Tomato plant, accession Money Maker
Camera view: horizontal (90 deg, fisheye); turntable rotation: 180 degrees
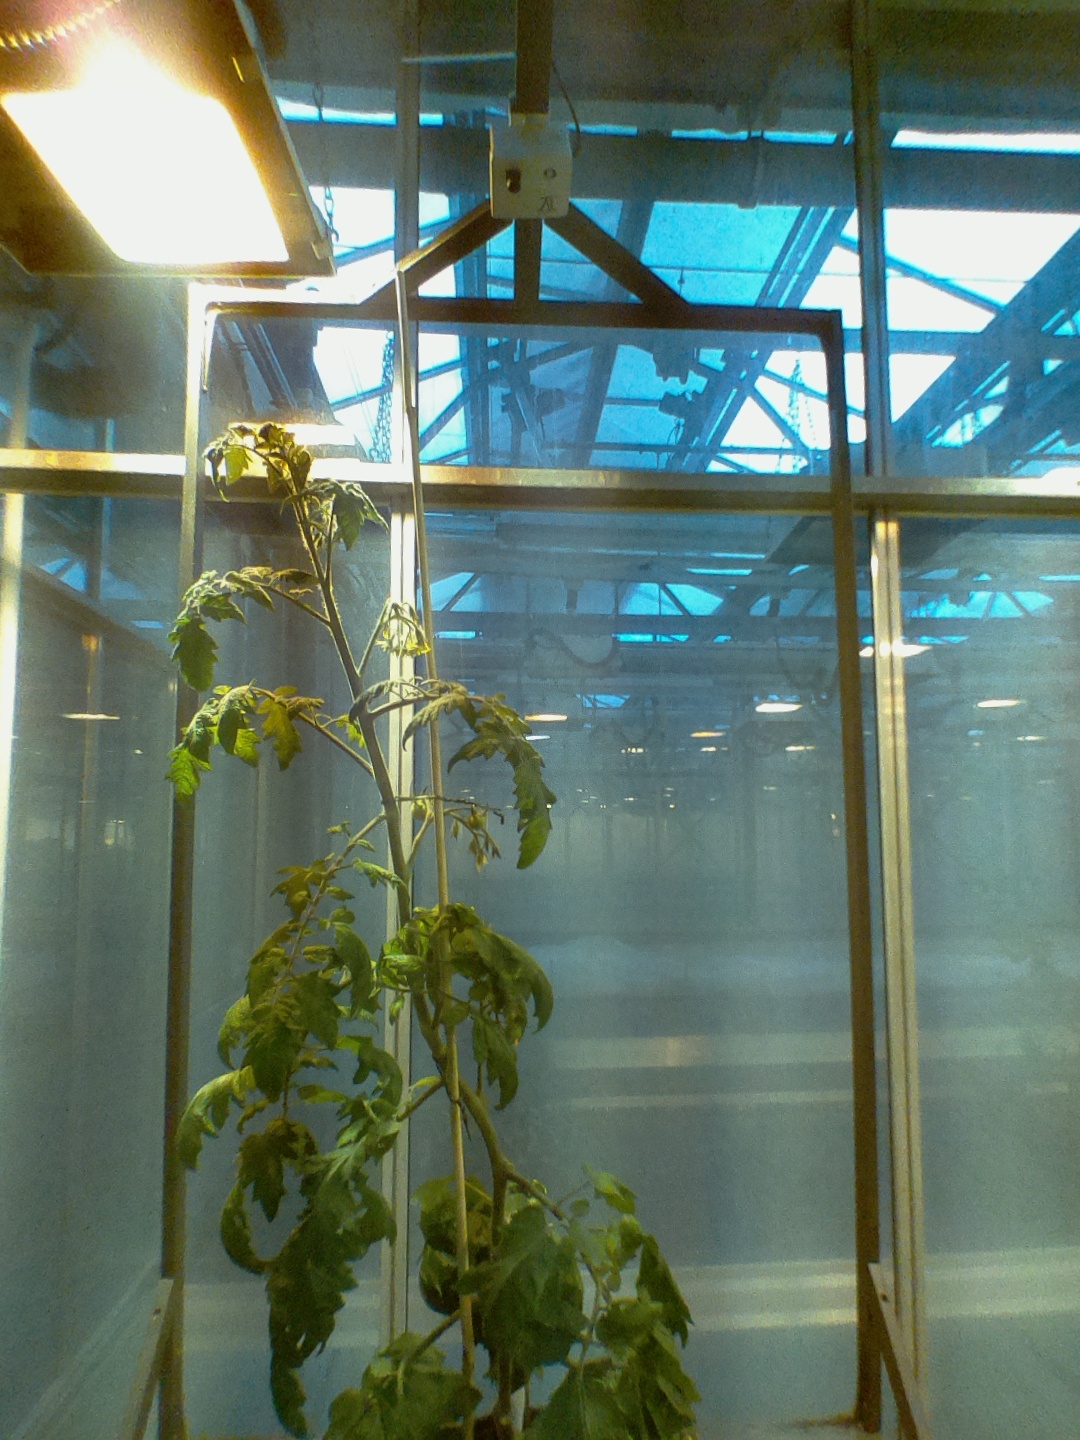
BBCH growth stage 71: 10%-20% of final fruit size